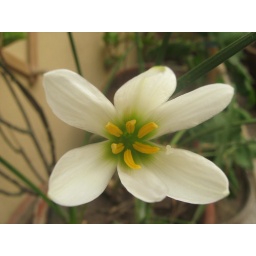
white rain lily botanical name zephyranthes lily blooming in clay pot on my terrace